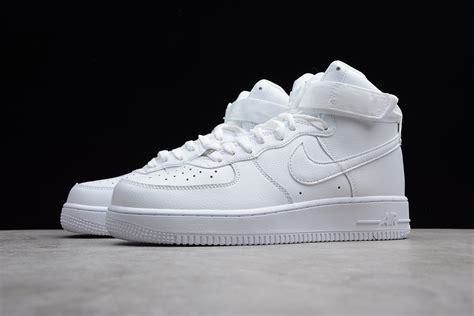
Brand: Nike
Model: 1